Sophie, Duchess of Hohenberg

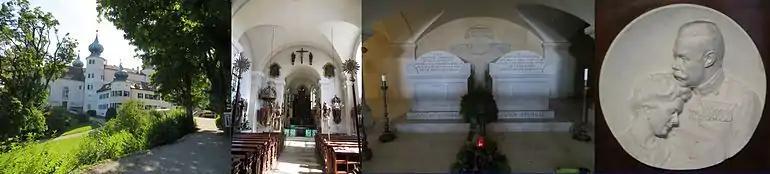
Photo montage (2012) showing Artstetten Castle, its chapel, and the final resting place of the couple, showing each resting at equal heights

Duchess Sophie's castle of Artstetten was selected as a main motif for the 10-euro Castle of Artstetten commemorative coin minted on 13 October 2004. The reverse of the coin shows the entrance to the Hohenberg family crypt, with left-set overlay profile portraits of Sophie and Archduke Franz Ferdinand.